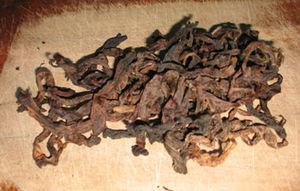
Le méicài, méigāncài, ou plus rarement méigāncài, est un condiment de la cuisine chinoise.